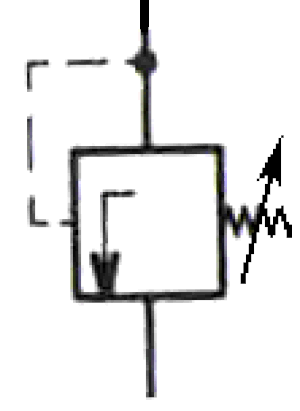
Un limiteur de pression est un système de régulation utilisé dans de nombreux domaines de l'industrie.